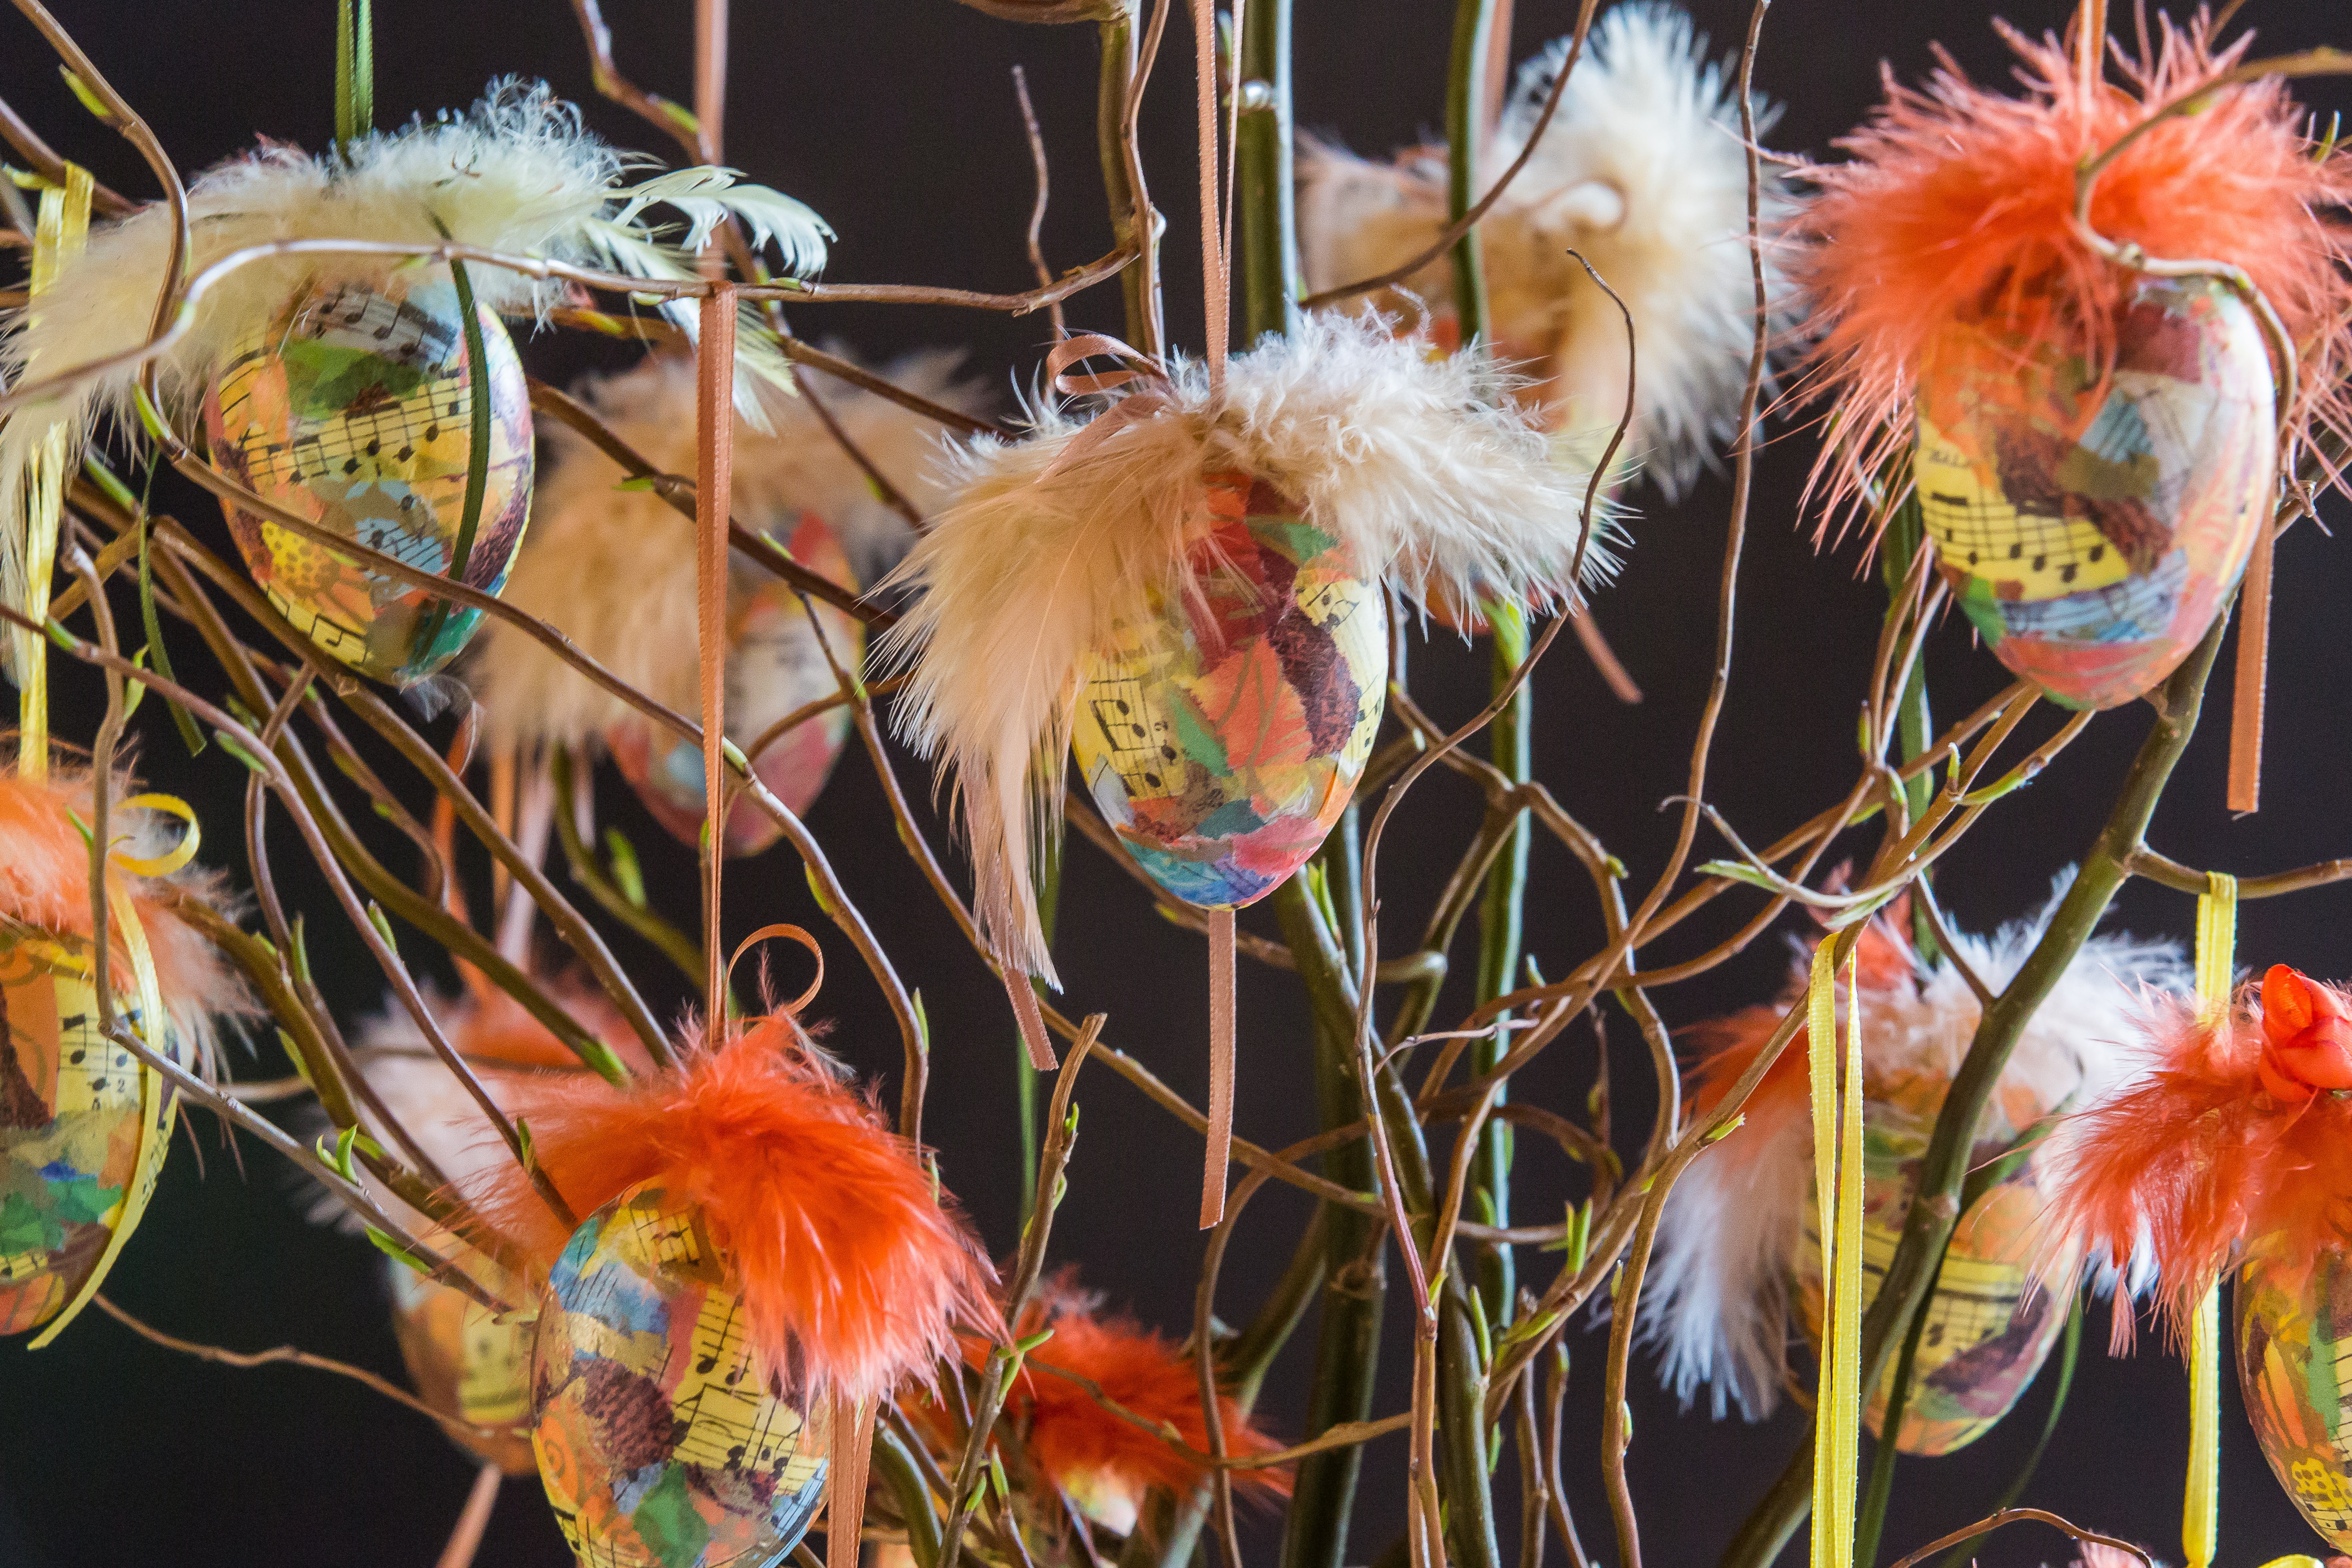
flower, spring, carnival, autumn, flora, festival, easter, easter bunny, easter egg, easter decor